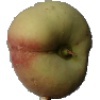
Label: peach_flat